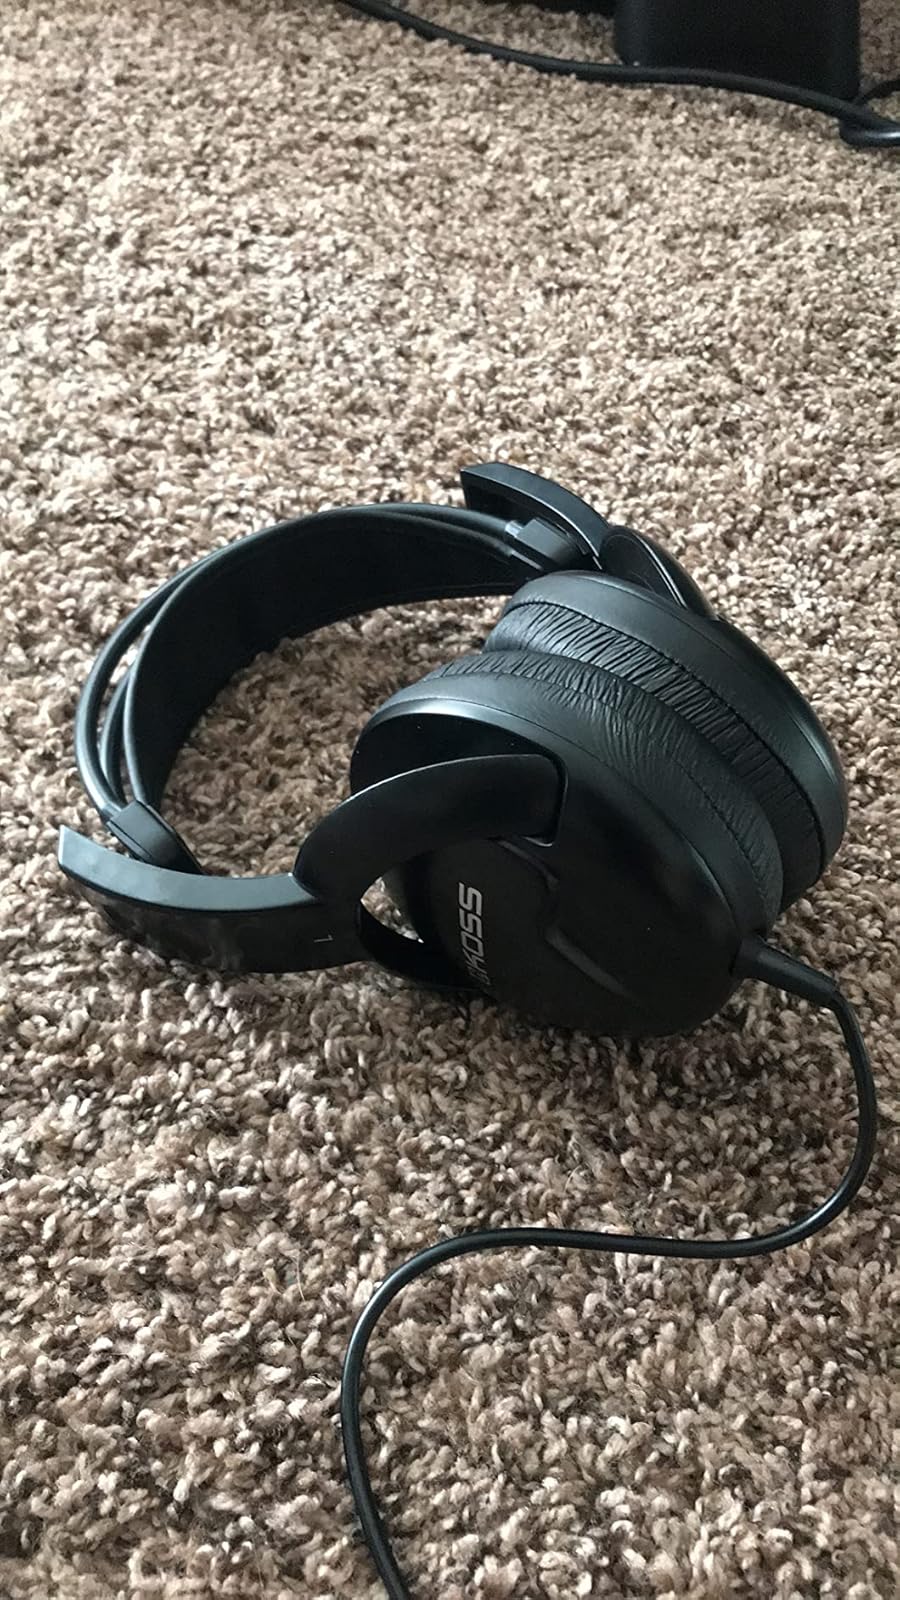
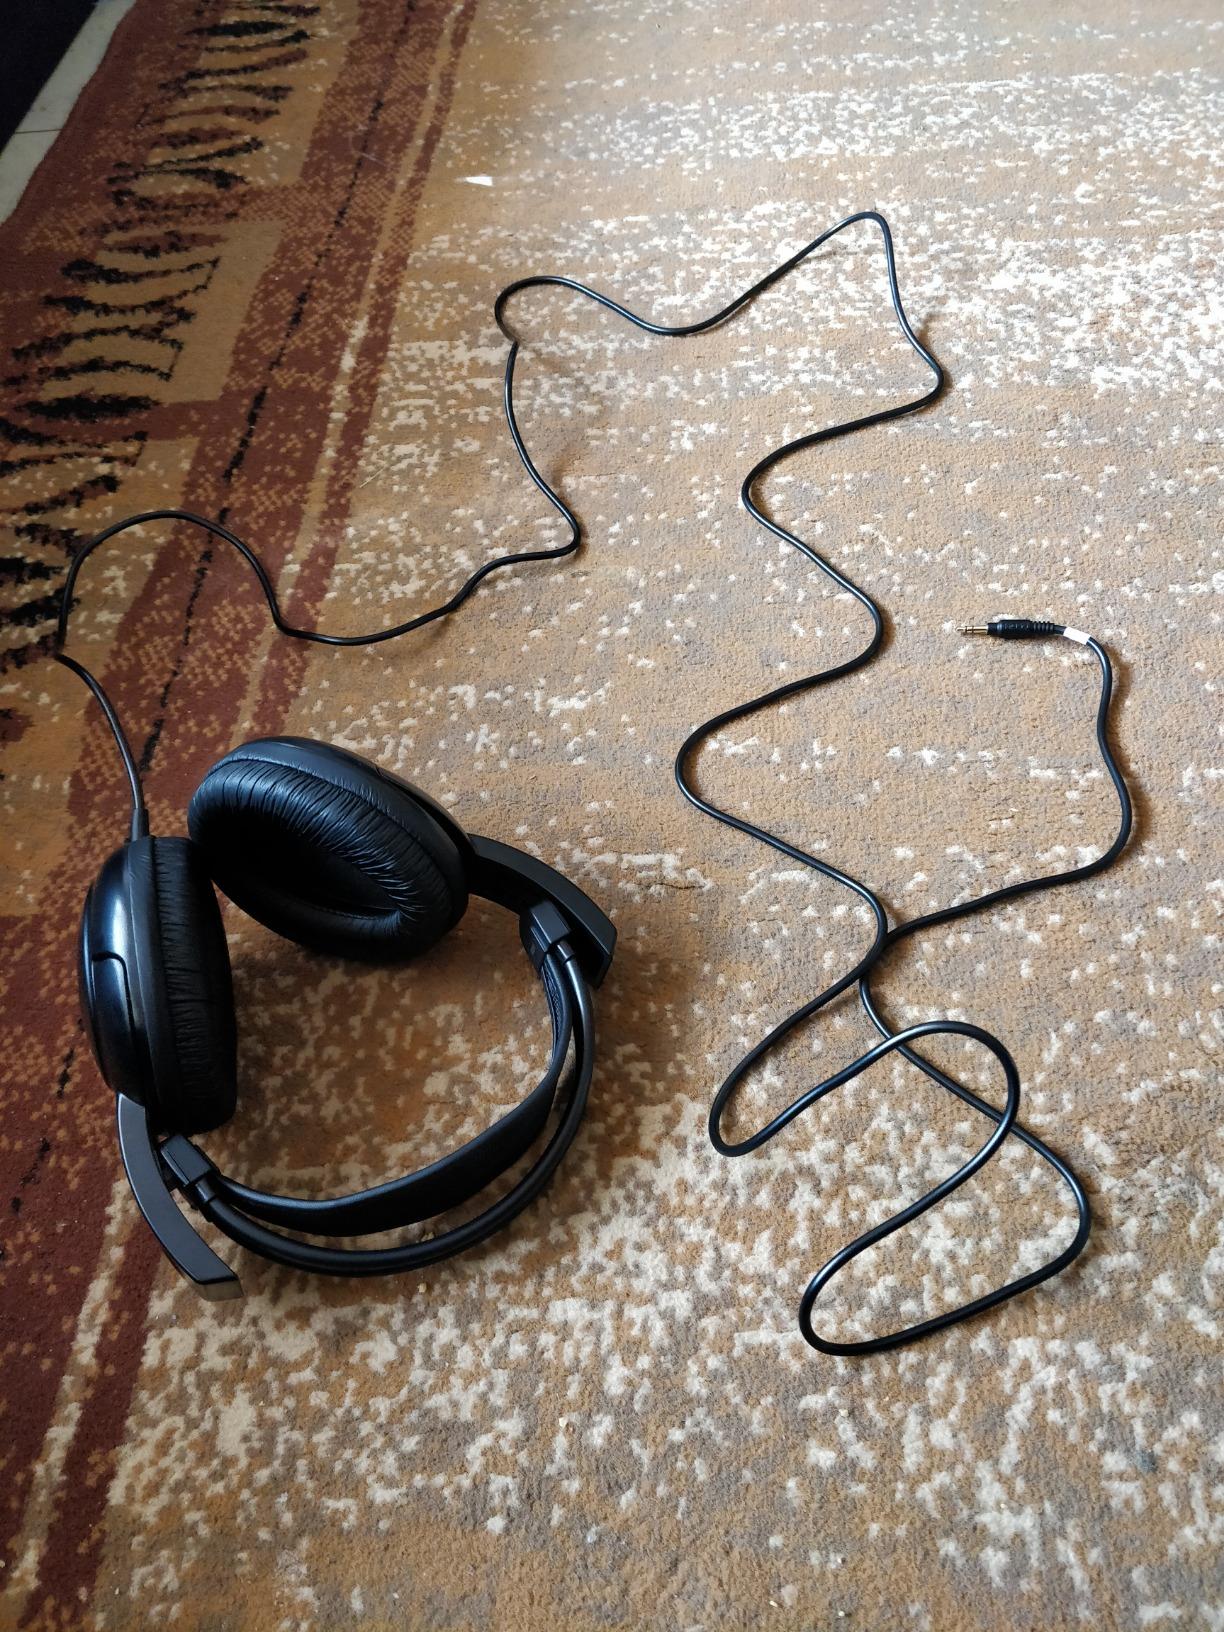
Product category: headphones
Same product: yes